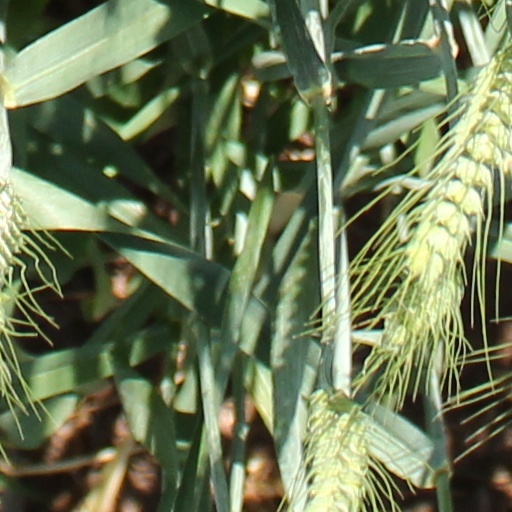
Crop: wheat